Hemocyanin

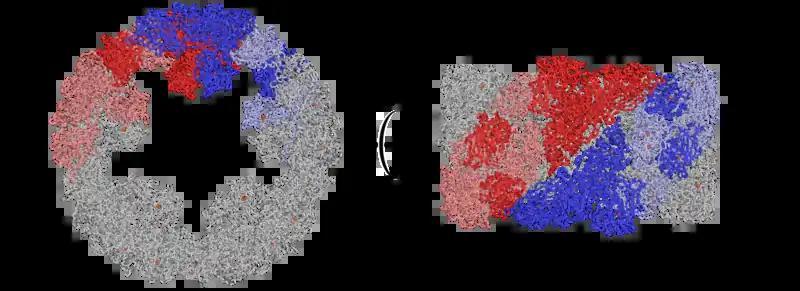
The 3.8 MDa structure of molluscan Japanese flying squid hemocyanin. It is a homodecamer of five dimers arranged into a 31 nm diameter cylinder. Each monomer has a string of eight individual subunits each with a CuO binding site.

Hexamers are characteristic of arthropod hemocyanins. A hemocyanin of the tarantula "Eurypelma californicum" is made up of 4 hexamers or 24 peptide chains. A hemocyanin from the house centipede "Scutigera coleoptrata" is made up of 6 hexamers or 36 chains. Horseshoe crabs have an 8-hexamer (i. e. 48-chain) hemocyanin. Simple hexamers are found in the spiny lobster "Panulirus interruptus" and the isopod "Bathynomus giganteus". Peptide chains in crustaceans are about 660 amino acid residues long, and in chelicerates they are about 625. In the large complexes there is a variety of variant chains, all about the same length; pure components do not usually self-assemble.